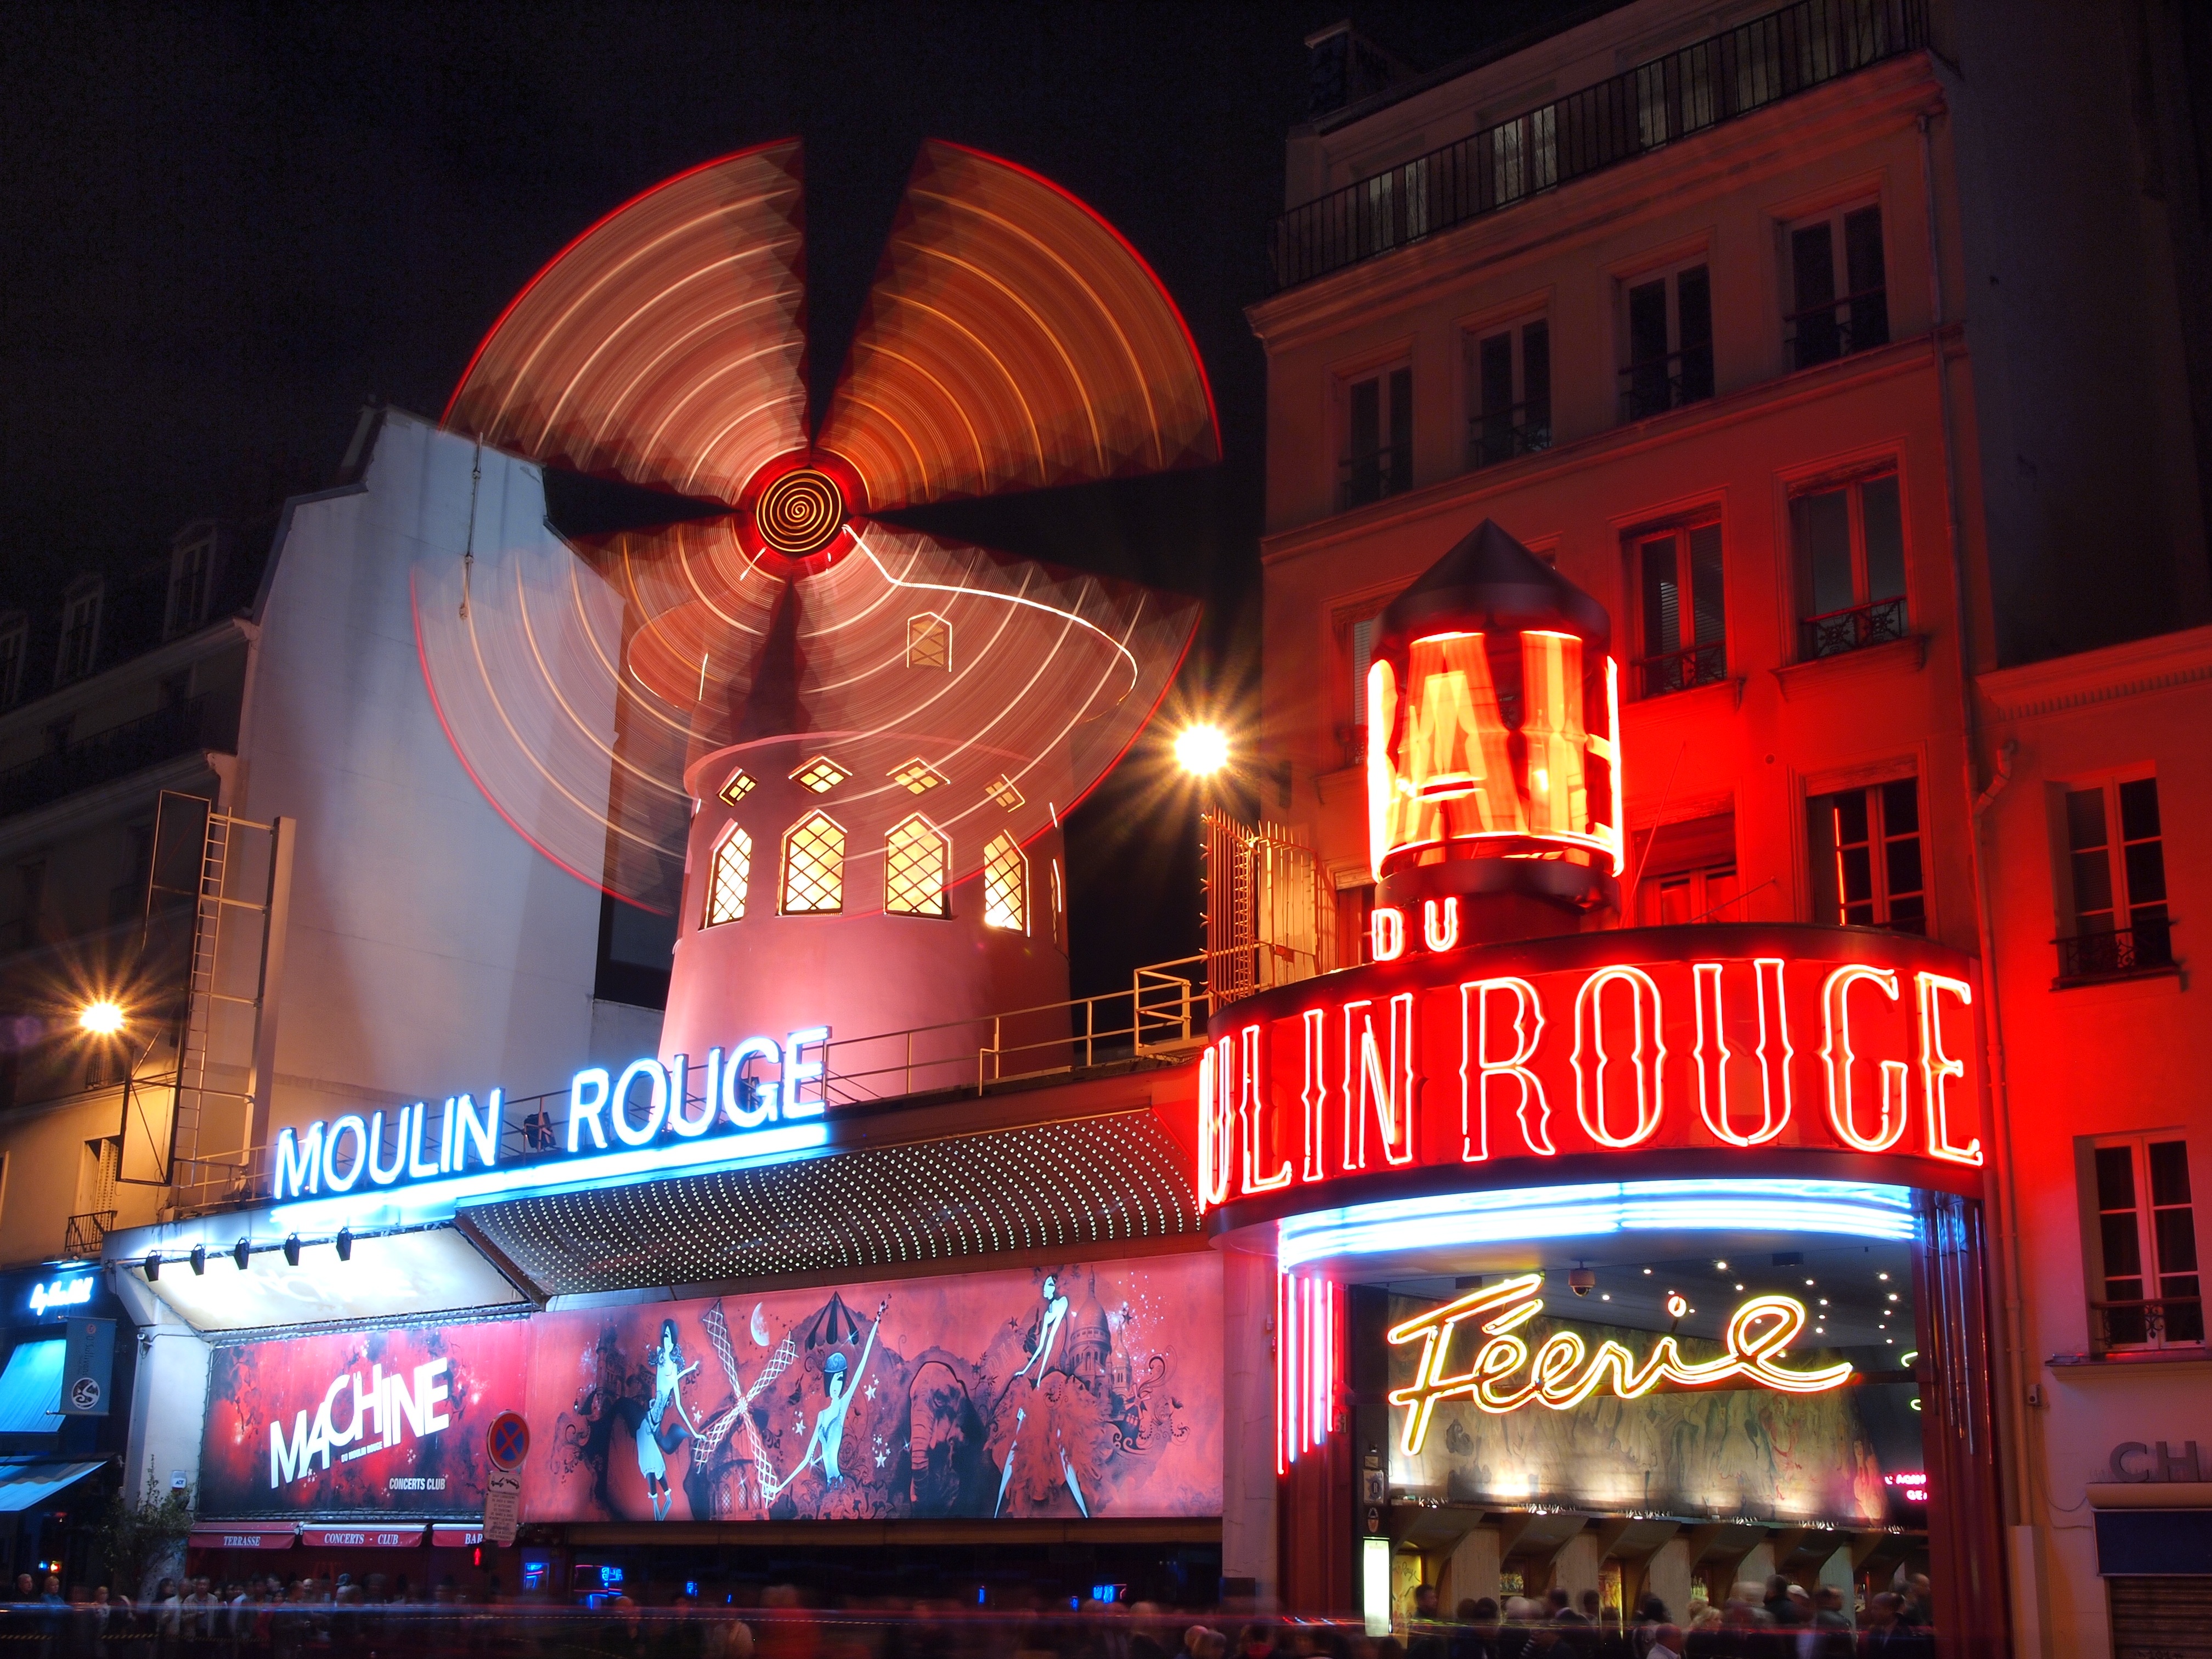
night, windmill, paris, france, stage, night view, moulin rouge